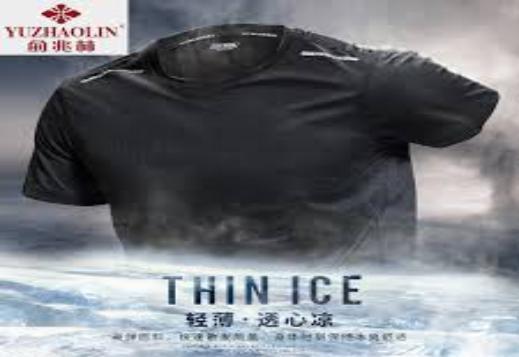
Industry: Clothes